The Manual

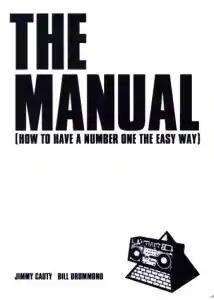

The Manual (How to Have a Number One the Easy Way) is a 1988 book by "The Timelords" (Jimmy Cauty and Bill Drummond), better known as The KLF. It is a step-by-step guide to achieving a No. 1 single with no money or musical skills, and a case study of the duo's UK novelty pop No. 1 "Doctorin' the Tardis".